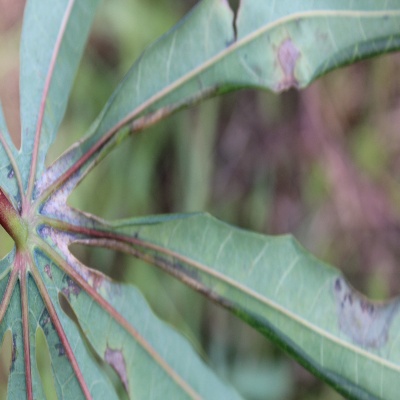
Crop: Cassava
Condition: bacterial blight